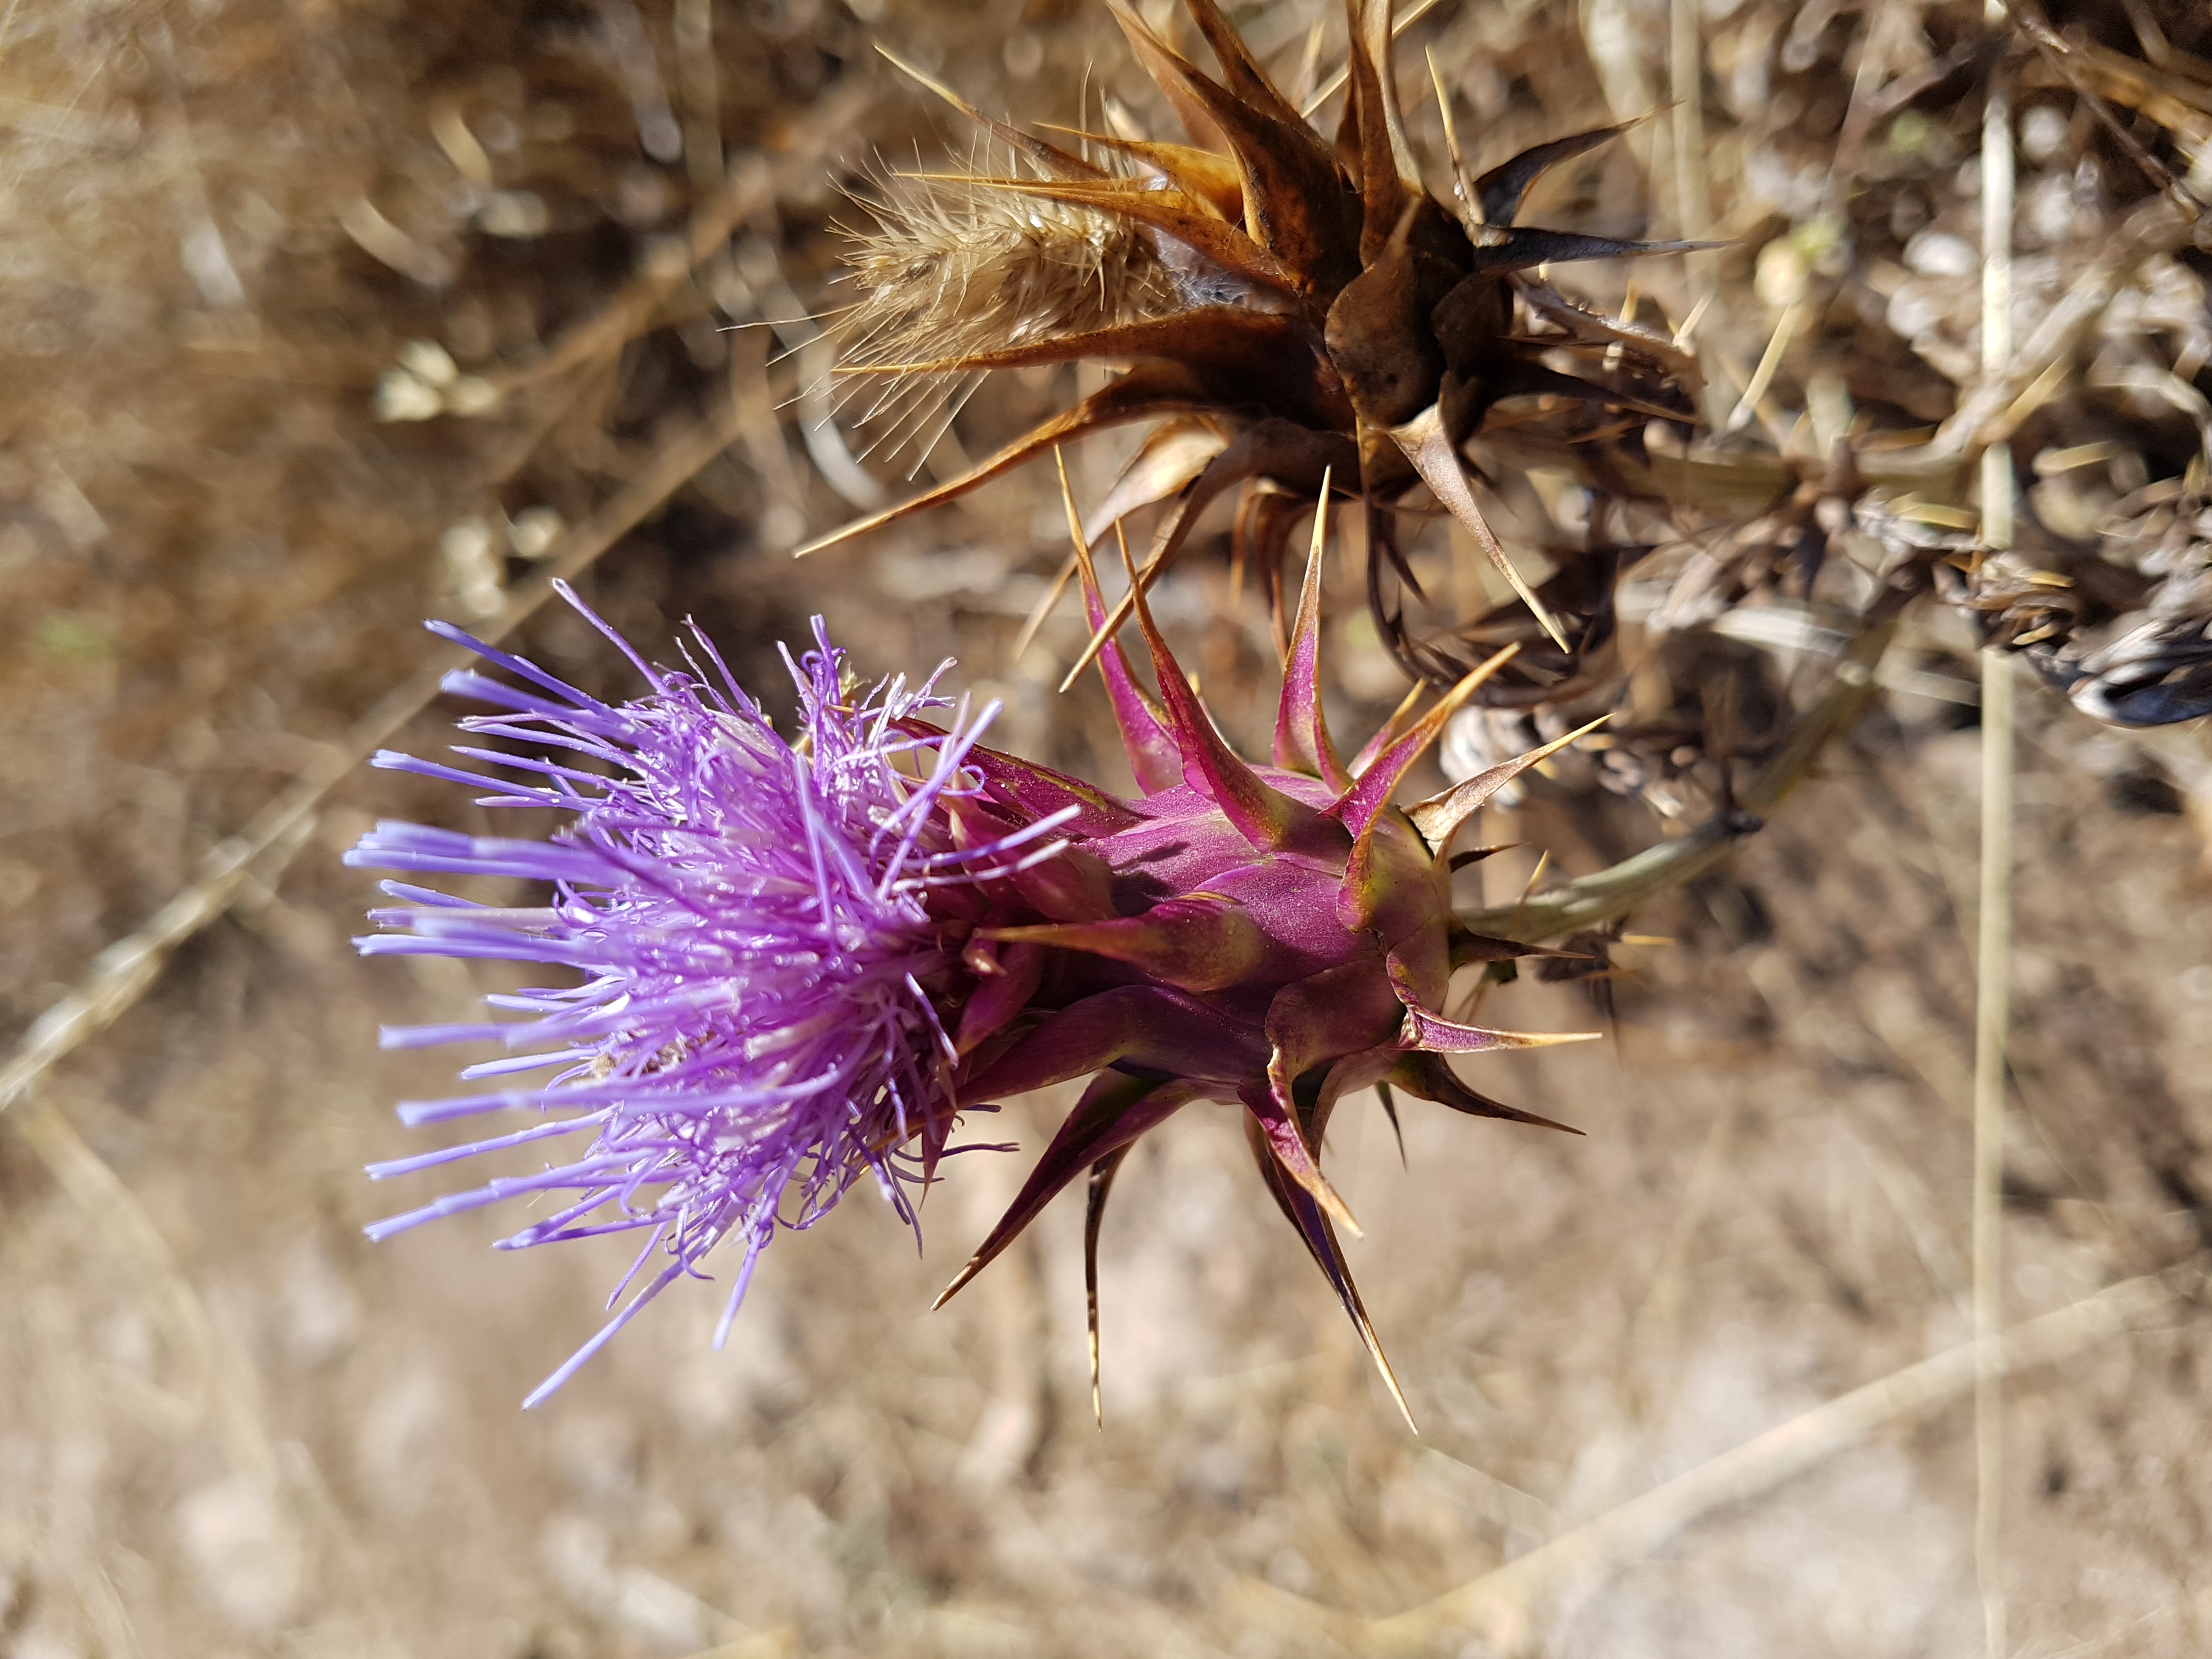
bloem, thistle, European marsh thistle, burdock, artichoke thistle, Spear thistle, spotted knapweed, silybum, flower, creeping thistle, greater burdock, plant, lesser burdock, noxious weed, cynara, flowering plant, thorns, spines, and prickles, Distaff thistles, ironweed, wildflower, daisy family